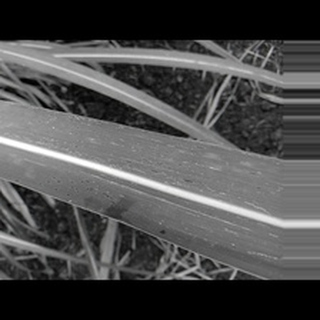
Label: sugarcane_rust